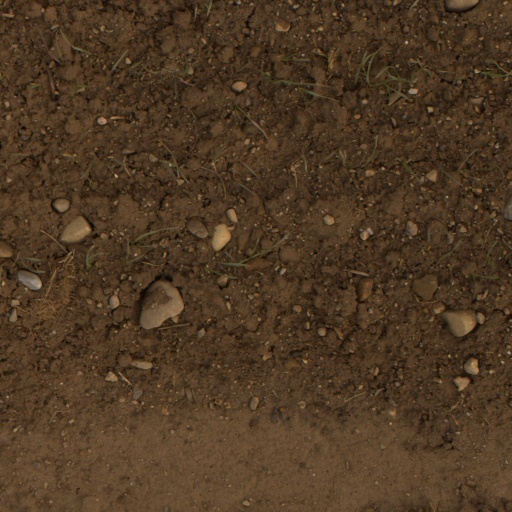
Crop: wheat